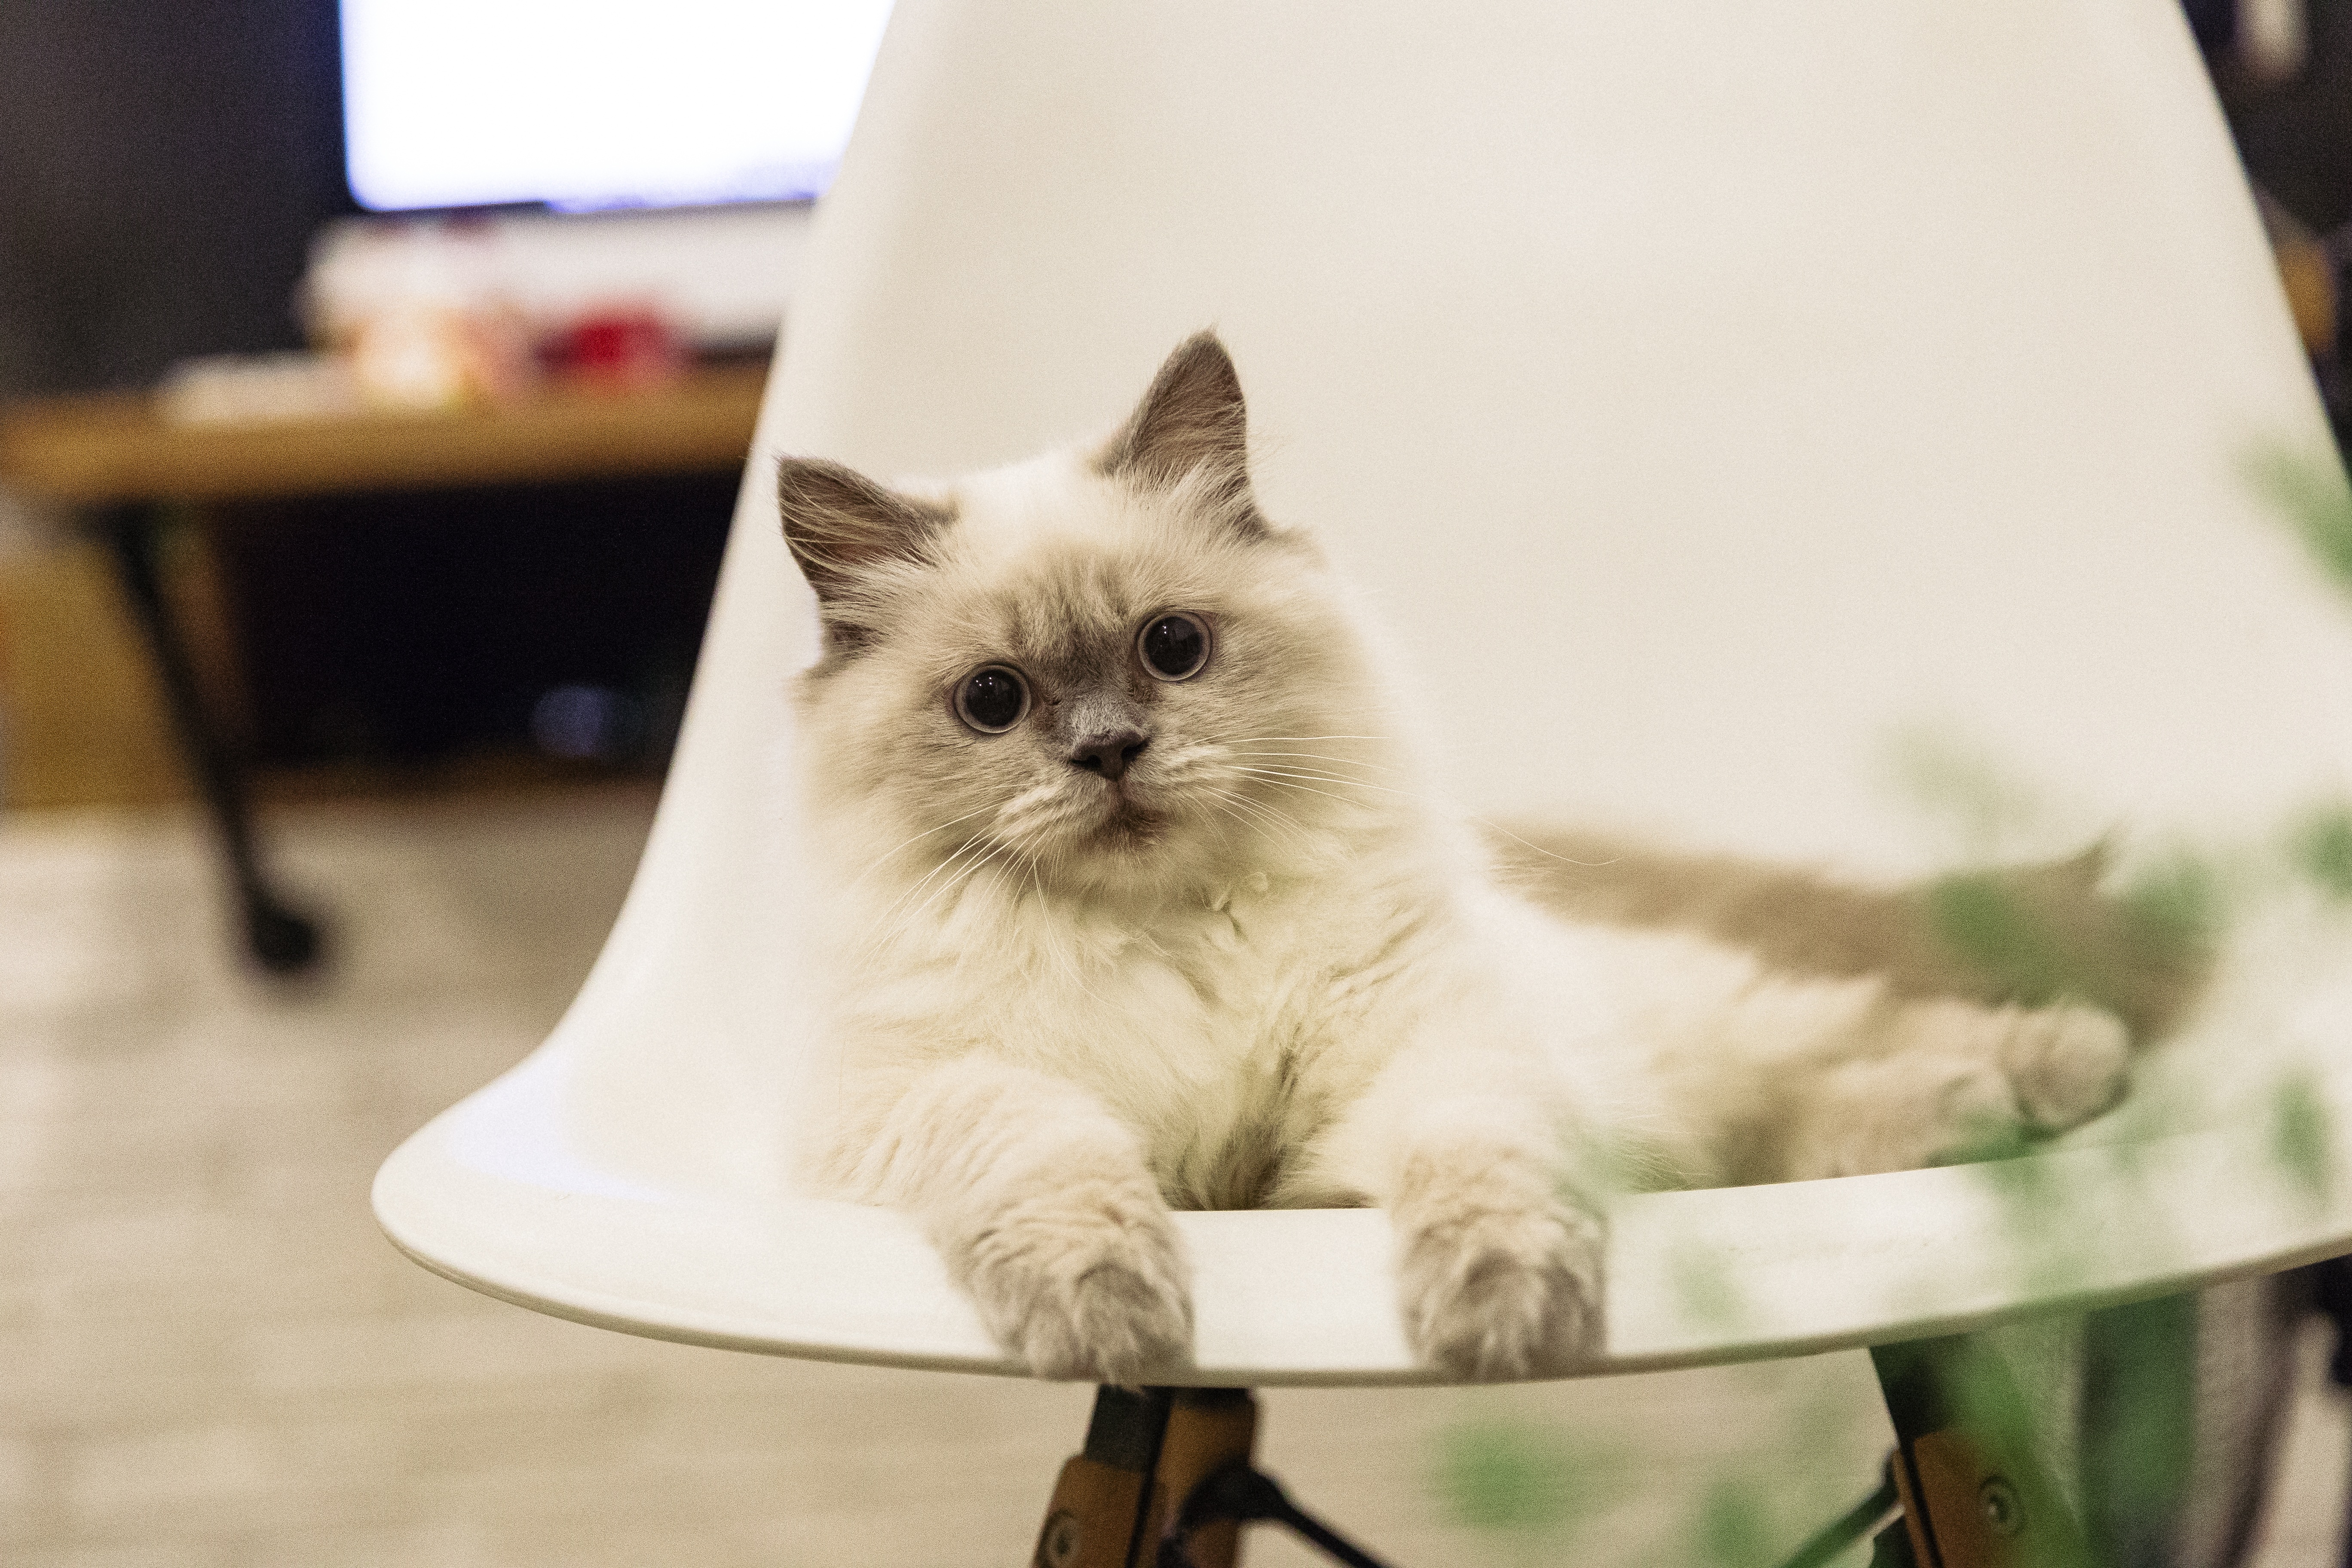
house, pet, kitten, cat, mammal, decor, pets, whiskers, kitty, vertebrate, ragdoll, cute cat, small to medium sized cats, cat like mammal, birman, lovely cat